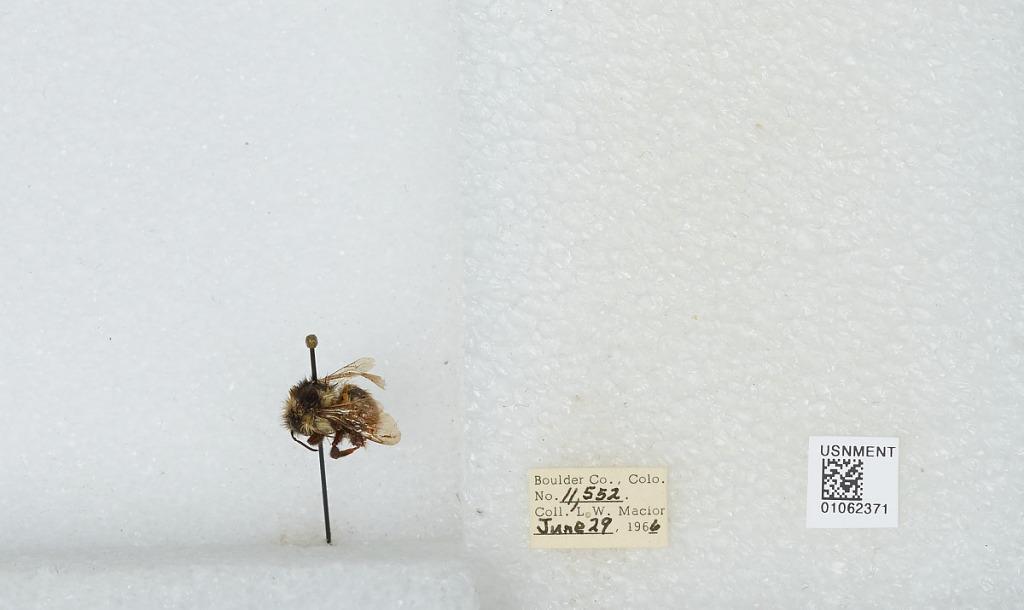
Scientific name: Bombus (Pyrobombus) bifarius Cresson
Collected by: L. Macior
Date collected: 1966-6-29
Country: United States
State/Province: Colorado
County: Boulder
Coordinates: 40.0017, -105.308